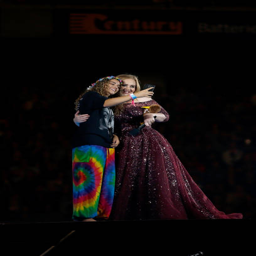
person brings a fan onto the stage as she performs .